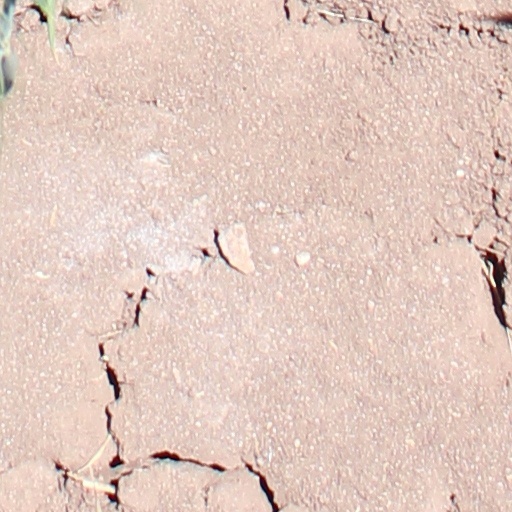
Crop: wheat